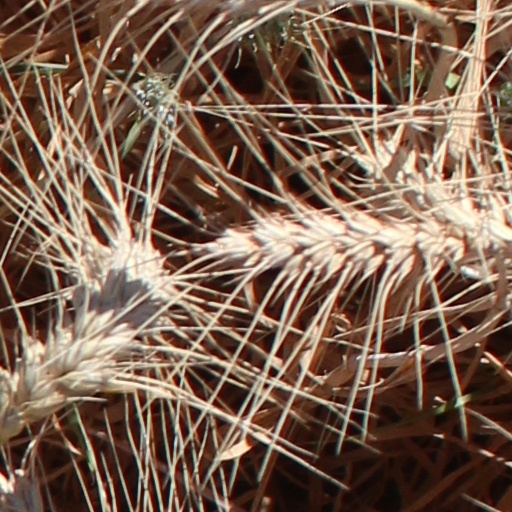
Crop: wheat